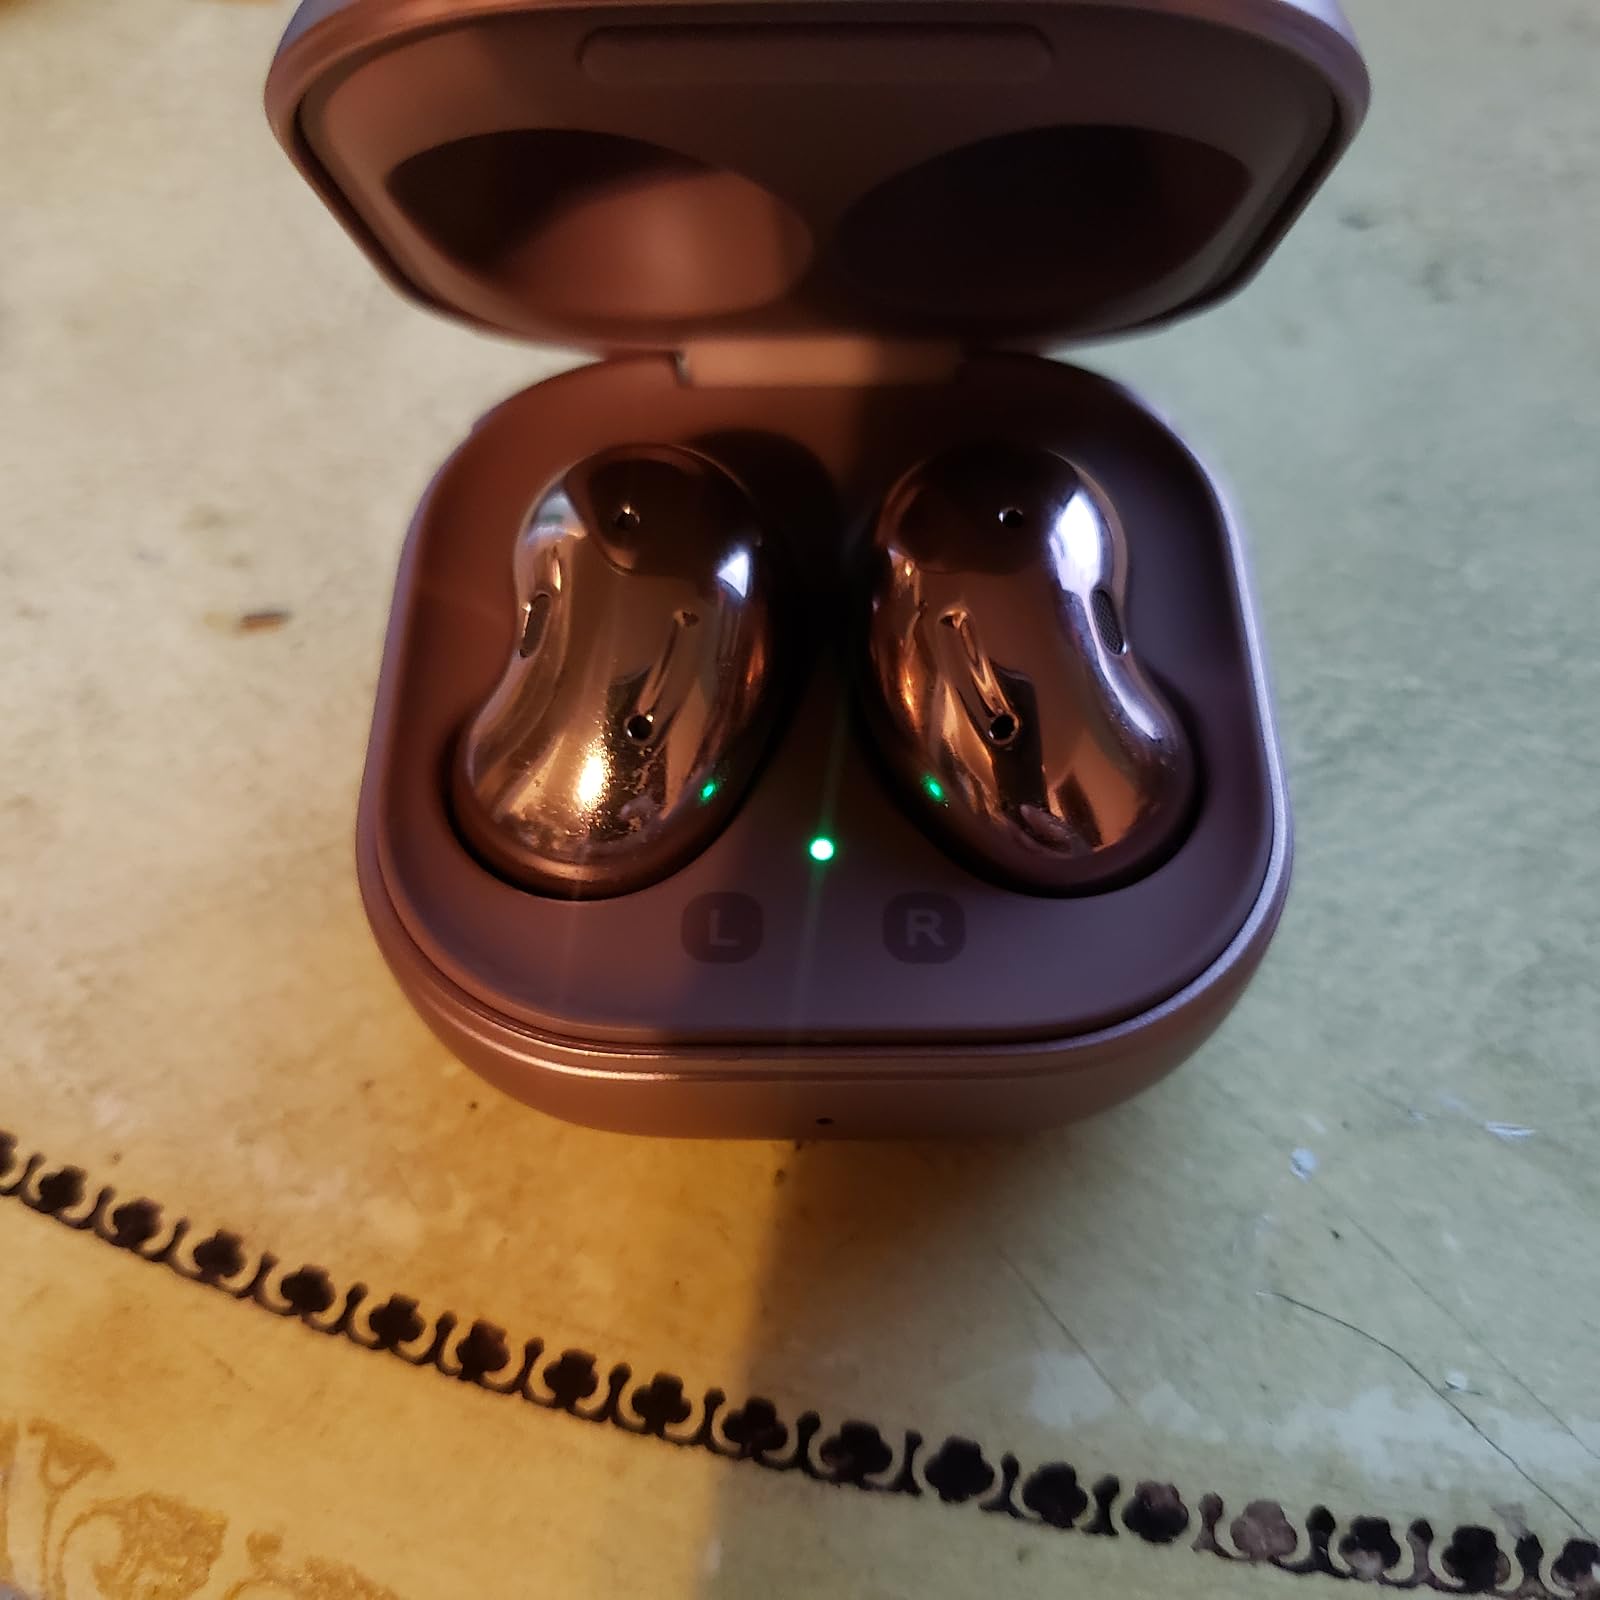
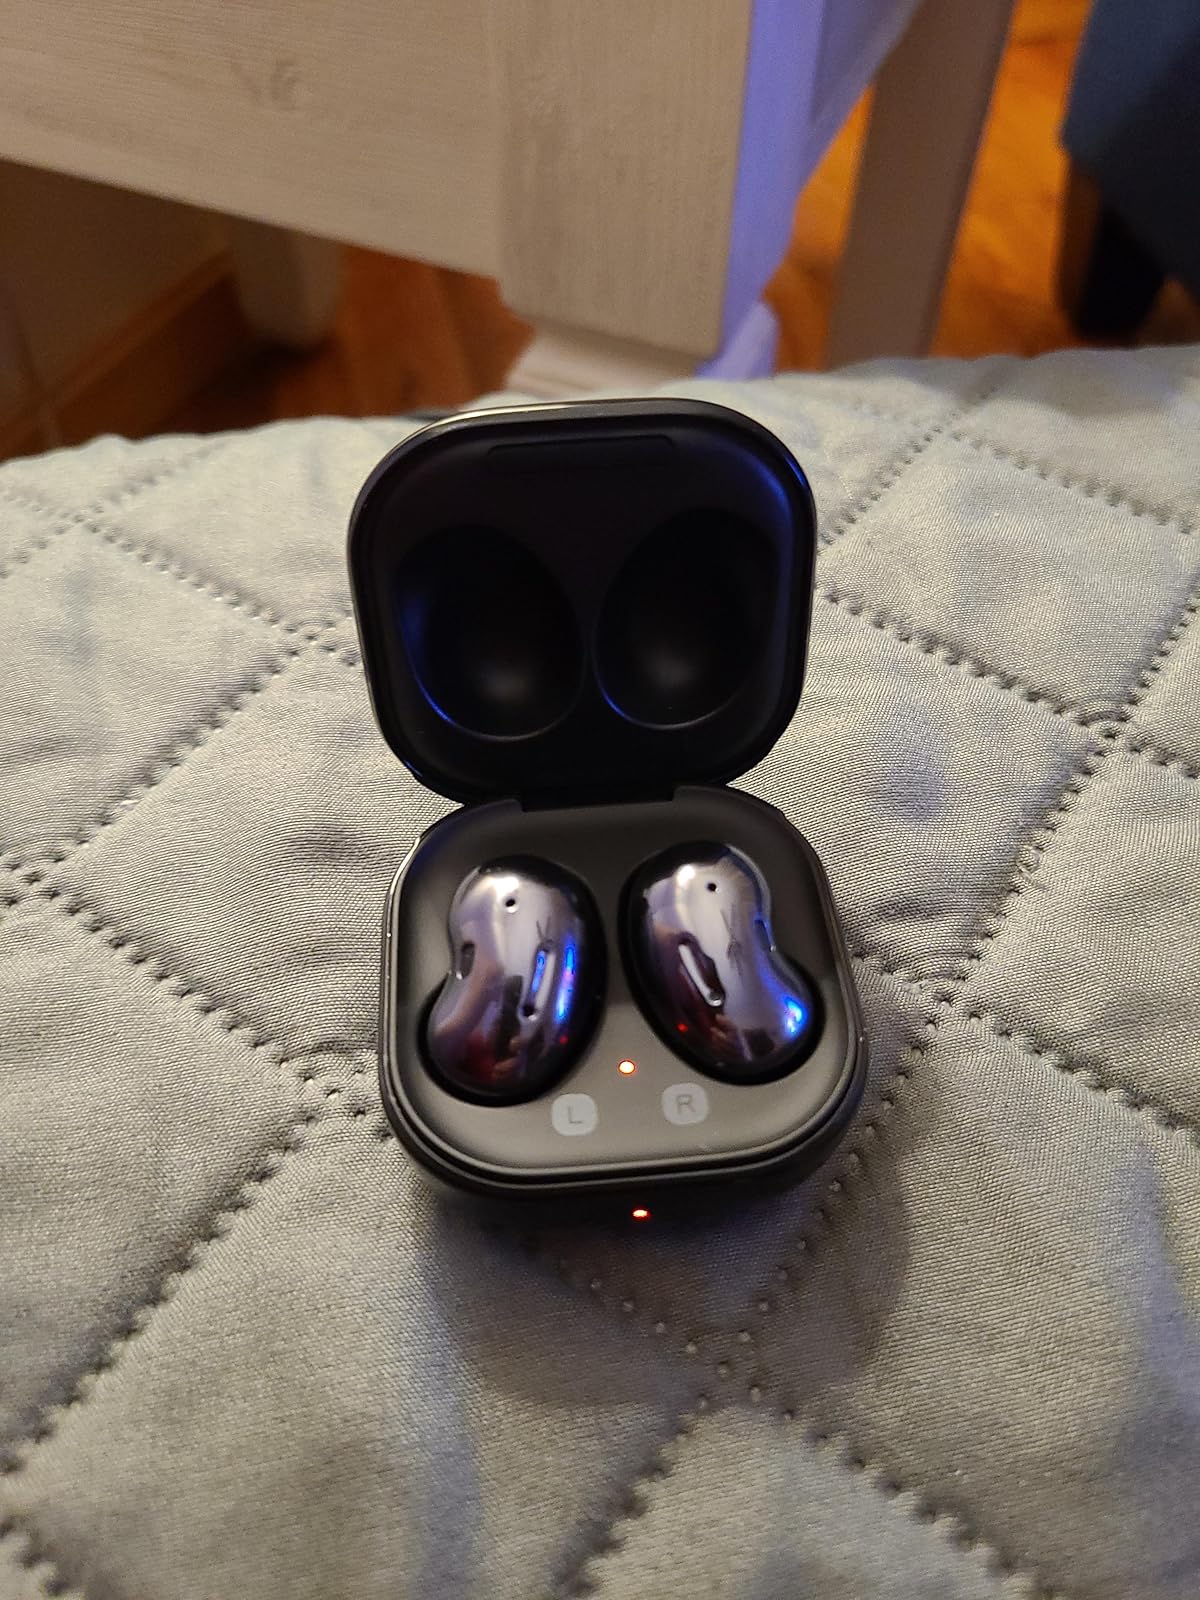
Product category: earbuds
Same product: no